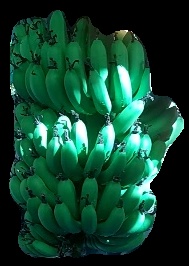
Variety: pachbale
Grade: grade1